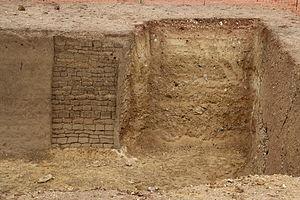
Le fort Saint-Sébastien était un fort destiné à l'entrainement des armées de Louis XIV à la poliorcétique (la défense et la prise de places fortes). Il ne fut utilisé que deux ans (1669 et 1670) puis rasé.
"Le fort Saint-Sébastien était un fort destiné à l'entrainement des armées de Louis XIV à la poliorcétique. Situé dans une boucle de la Seine, dans la plaine alluviale d'Achères au nord de la forêt de Saint-Germain-en-Laye et à une vingtaine de kilomètres au nord-ouest de Paris, ce fort connut une brève existence. Construit en 1669 et profondément modifié et agrandi en 1670, il pouvait accueillir entre 15 000 et 20 000 hommes et plusieurs milliers de chevaux. Après le départ des troupes royales pour la guerre, le site fut arasé dès 1671 et réaffecté à la culture cette même année. Son emplacement figure encore sur le Plan de la forêt de Laye [...] et de tout ce qui est contenu dans cette anse de la rivière de Seine de Nicolas de Fer datée de 1705, avec la mention: "" Lieu où fut construit le fort appelé de Saint-Sébastien en 1670 "".